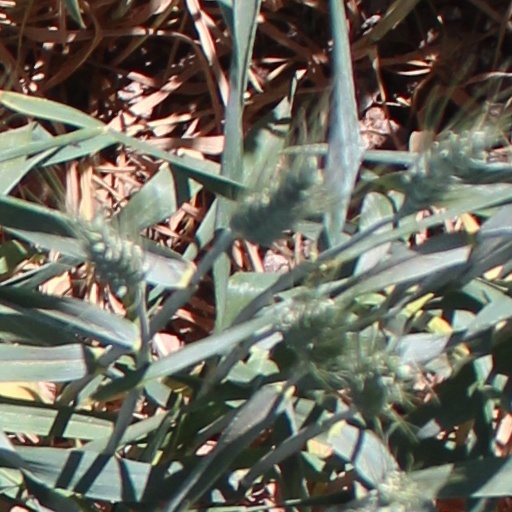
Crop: wheat